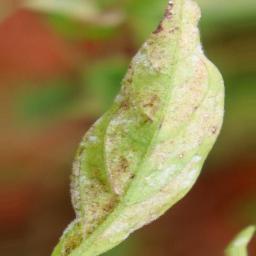
Label: powdery mildew